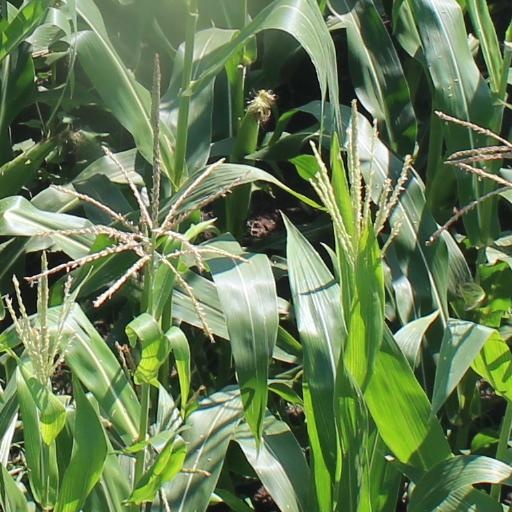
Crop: maize; corn